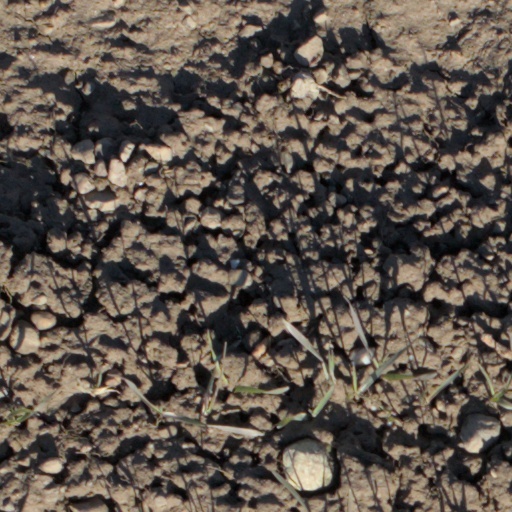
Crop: wheat